Alok Sharma

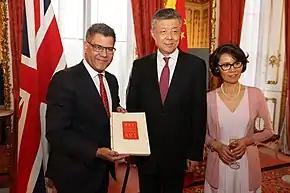
Sharma at the British Museum to mark the 45th anniversary year of ambassadorial relations between the United Kingdom and the People's Republic of China, 2017

Sharma was Parliamentary Under Secretary of State at the Foreign and Commonwealth Office from July 2016 to June 2017.